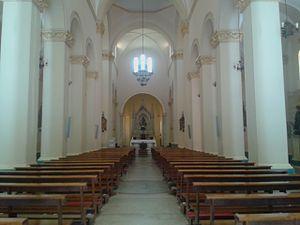
La cathédrale de Palmi est une église catholique romaine de la ville de Palmi, en Italie. Il s'agit d'une des cocathédrales du diocèse d'Oppido Mamertina-Palmi.